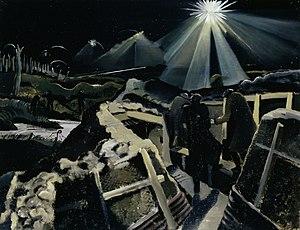
Paul Nash, né à Londres le 11 mai 1889 et mort à Boscombe le 11 juillet 1946, est un peintre et graveur sur bois britannique.